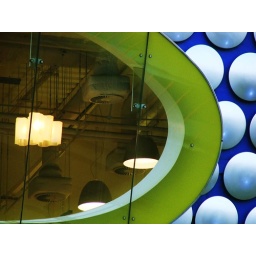
the beast within II. window